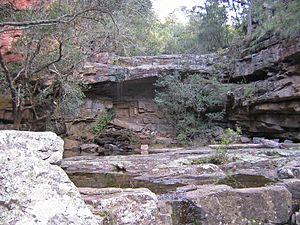
Selon les légendes des tribus Gunaï, le Nargun est une créature féroce mi-humaine mi-rocheuse qui vit dans une caverne sous un rocher suspendu. Ce rocher est situé derrière une chute d'eau, dans le parc national de la rivière Mitchell.